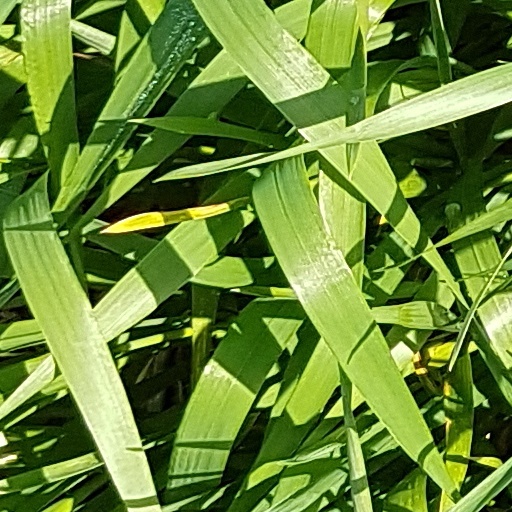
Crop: wheat